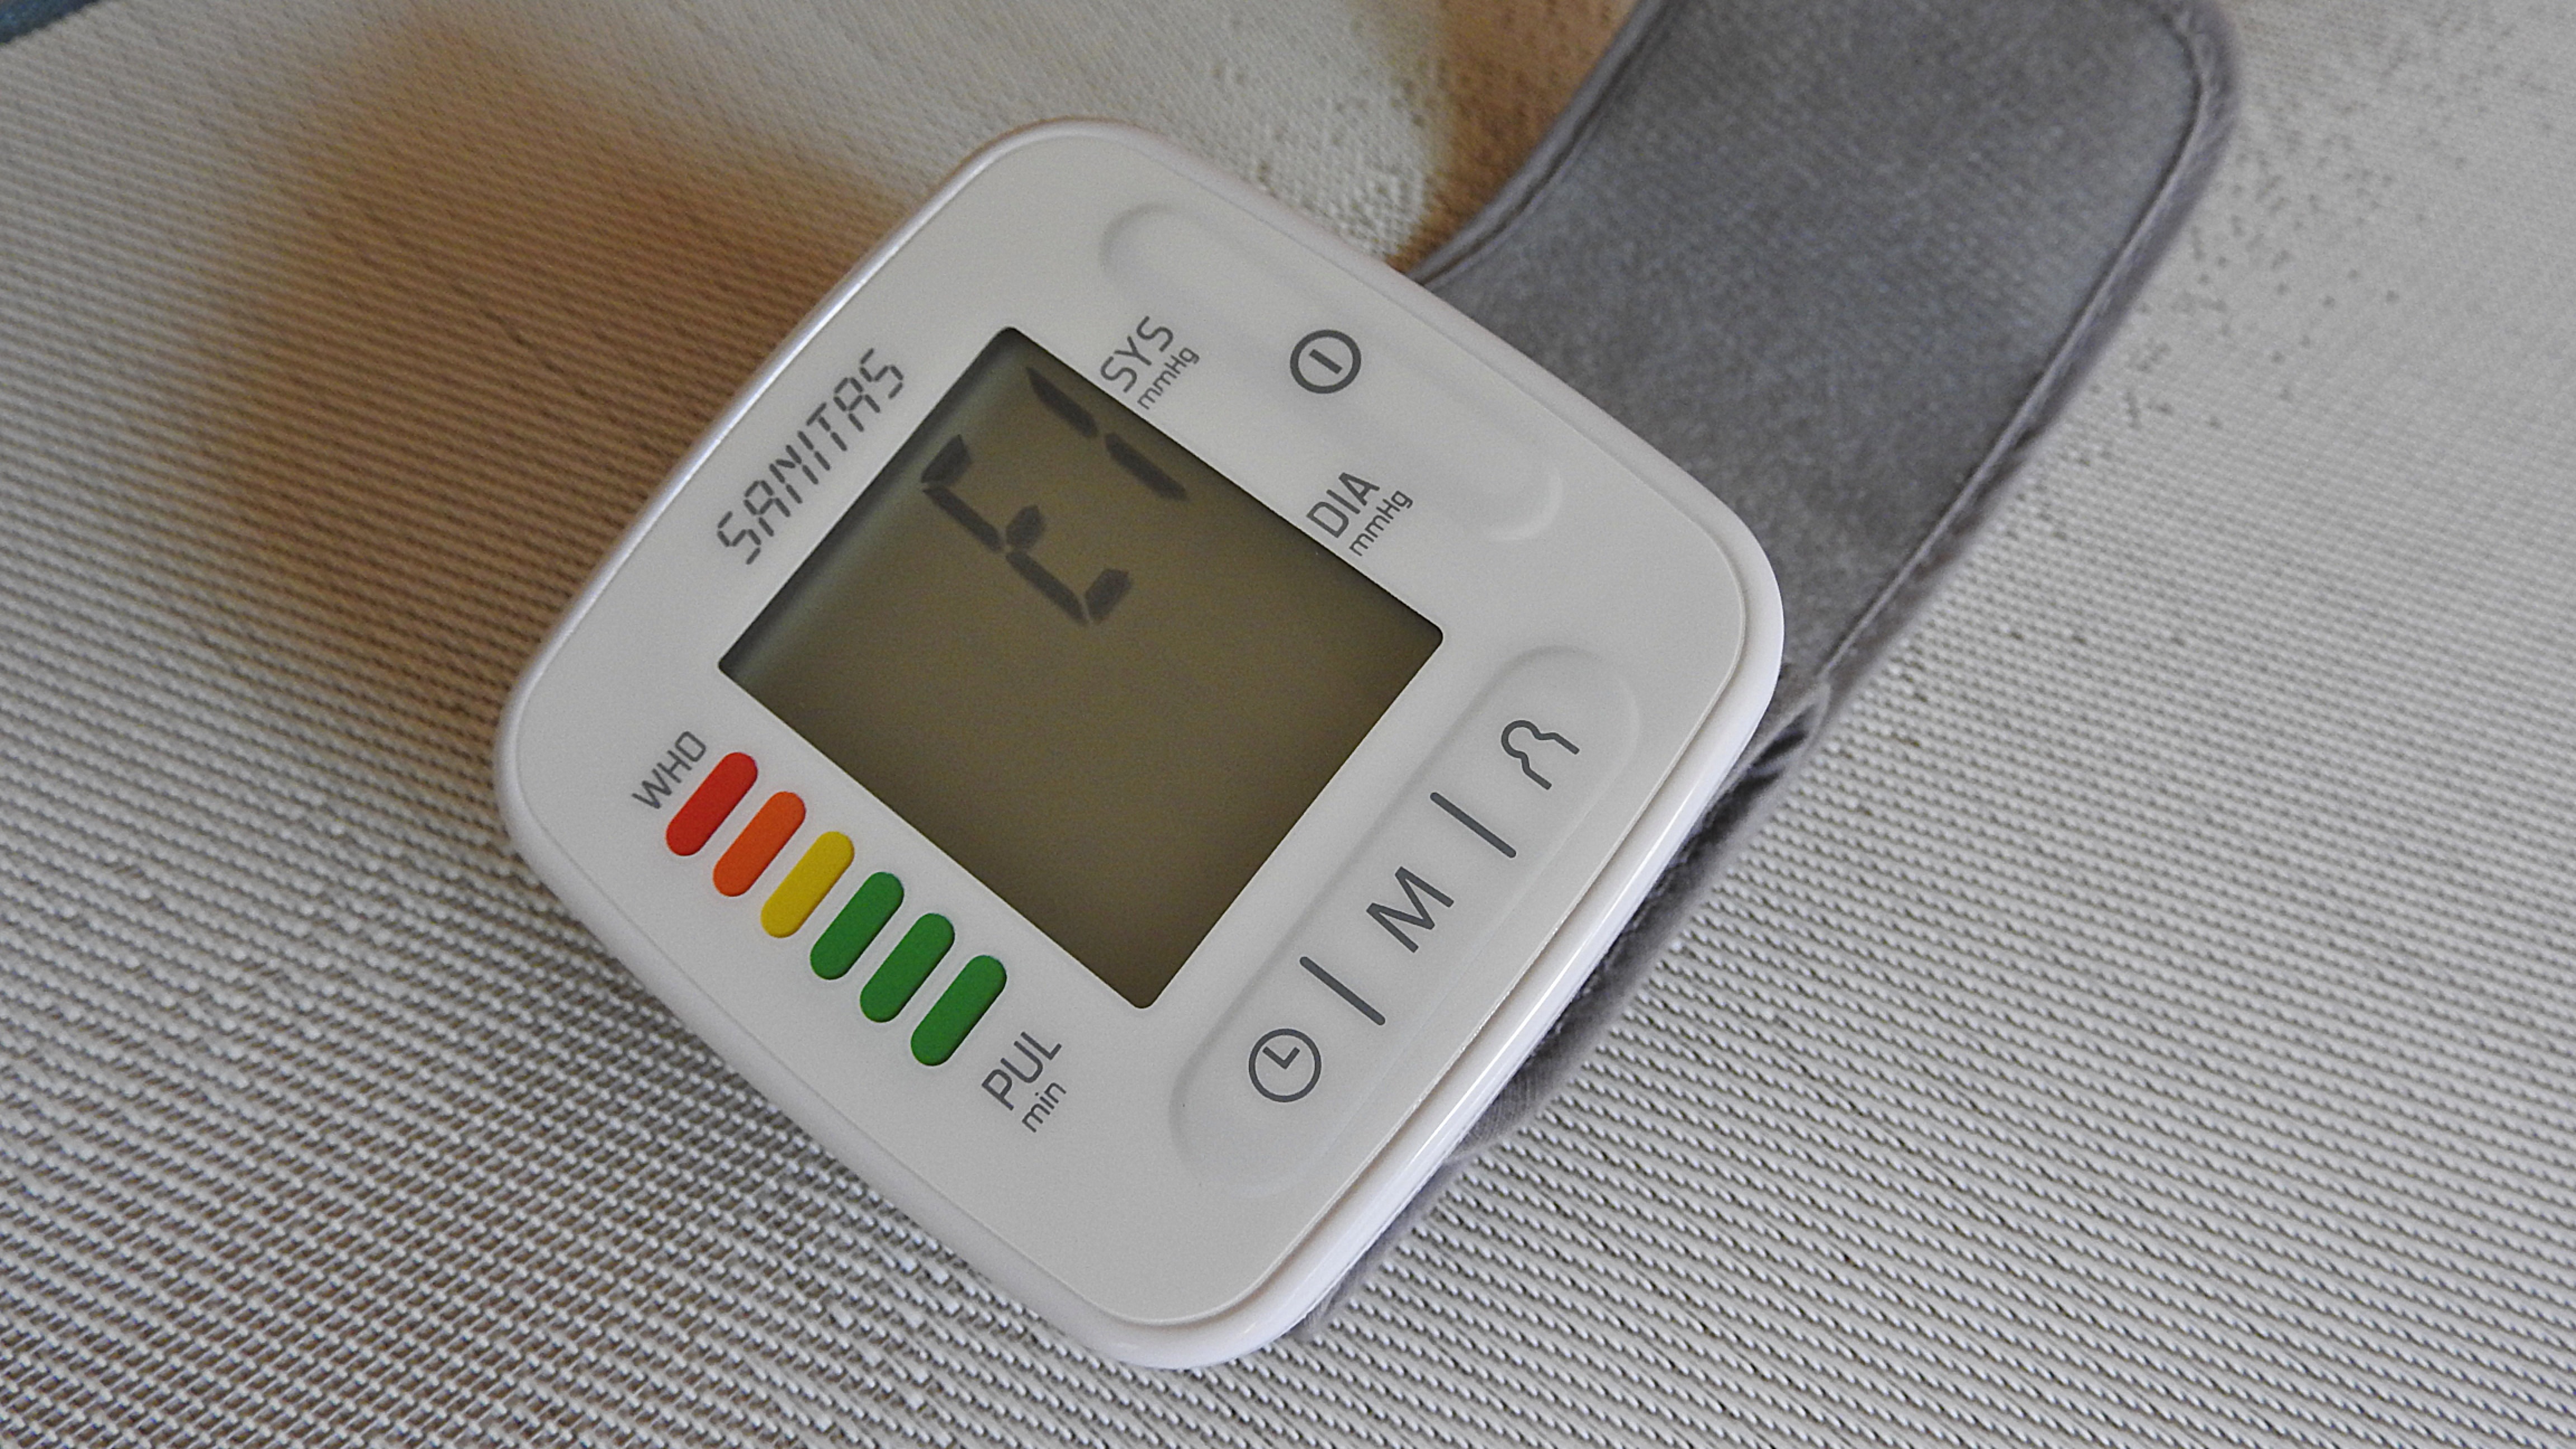
hand, technology, finger, gadget, product, electronics, bless you, blood pressure, blood pressure monitor, heart rate